List of airports in Sicily

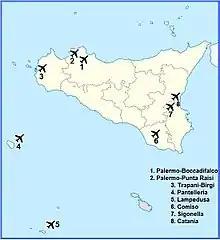
Map of airports in Sicily as in 2011

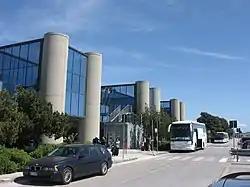
Trapani's terminal (exterior)

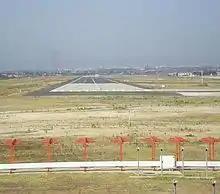
Comiso's new runway

During the 1920s and 1930s flights were operated from the Sicilian water aerodromes of Siracusa and Marsala to the cities of Rome and Naples on the Italian mainland and to the cities of Tripoli and Benghazi in Libya, using seaplanes and amphibious aircraft. There was also a postal service from Palermo's harbour there to Naples and a passenger-service on the route Rome–Palermo–Tunis. Enna–Nicoletti Water Aerodrome, located on a lake in central Sicily, was opened in 2007 and closed the following year.